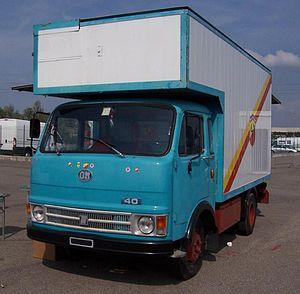
Les camions Fiat-OM série « X » est une très large gamme moyen tonnage destinée à des usages multiples, fabriquée par le constructeur italien Fiat V.I. dans les usines de sa filiale OM de Brescia à partir de 1972.
Le FIAT-OM 40/35, est un camion léger fabriqué par le constructeur italien OM de 1972 à 1987. Il remplace le premier modèle de la gamme OM série « zoologique » comme l'ont qualifiée les routiers italiens, dans sa version OM Lupetto.